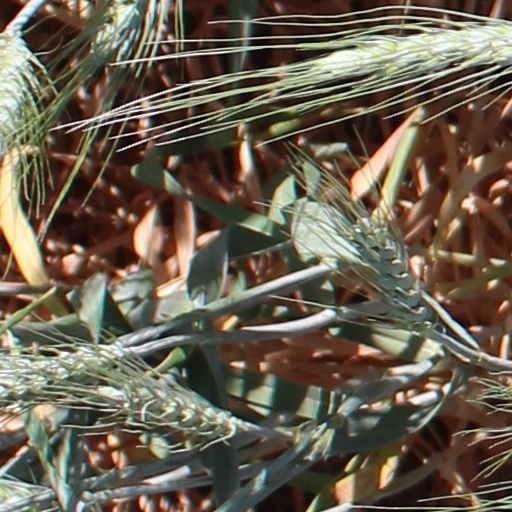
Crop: wheat